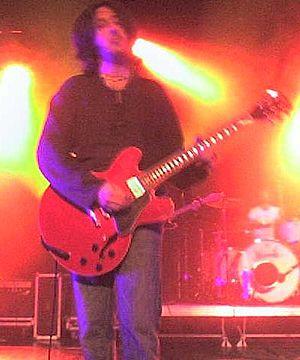
Cédric Floc'h guitariste du groupe Matmatah.
Cédric Floc'h, surnommé aussi Sammy, était, jusqu'en 2008, le guitariste du groupe français Matmatah. Il est né le 5 janvier 1973 et a passé son enfance en Bretagne.